Tauriel

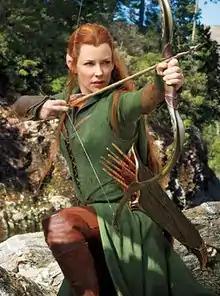
Evangeline Lilly as Tauriel

Tauriel is a fictional character from Peter Jackson's feature film adaptation of J. R. R. Tolkien's "The Hobbit". The character does not appear in the original novel, but was created by Peter Jackson, Philippa Boyens, and Fran Walsh as an expansion of material adapted from the novel. She appears in the second and third films in that trilogy, "" and "".